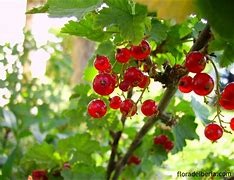
Label: redcurrant